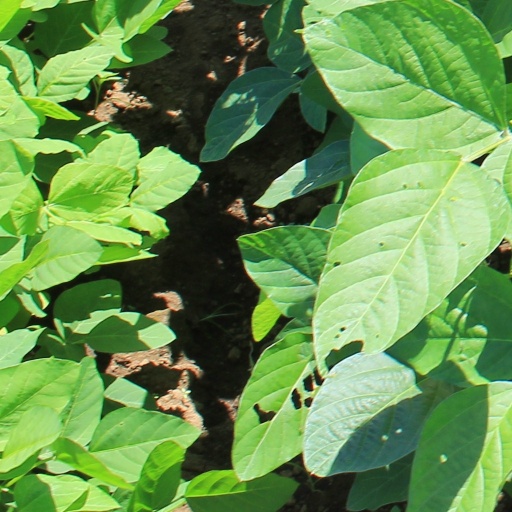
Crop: soybean